Vera Willoughby

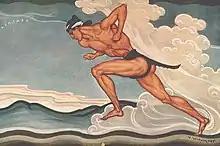
Willoughby's "Marathonikes" from "A Vision of Greece" (1925)

Willoughby designed posters for the London Underground from 1928 to 1935. She made illustrations for a gift edition of "The Odes of Horace", added "curiously stylised illustrations" for a 1929 edition of "Pride and Prejudice" by Jane Austen, "decorated" a collection of 17th-century love poems, and contributed illustrations for ten books published by Peter Llewelyn Davies, among her many published works. Beginning in 1915, she created cover designs for the catalogues and other publications of specialty bookseller and dance scholar Cyril W. Beaumont, sometimes under the name "Vera Petrovna". She also created wooden souvenir figures depicting dancers Léonide Massine and Lubov Tchernicheva of the Ballets Russes.